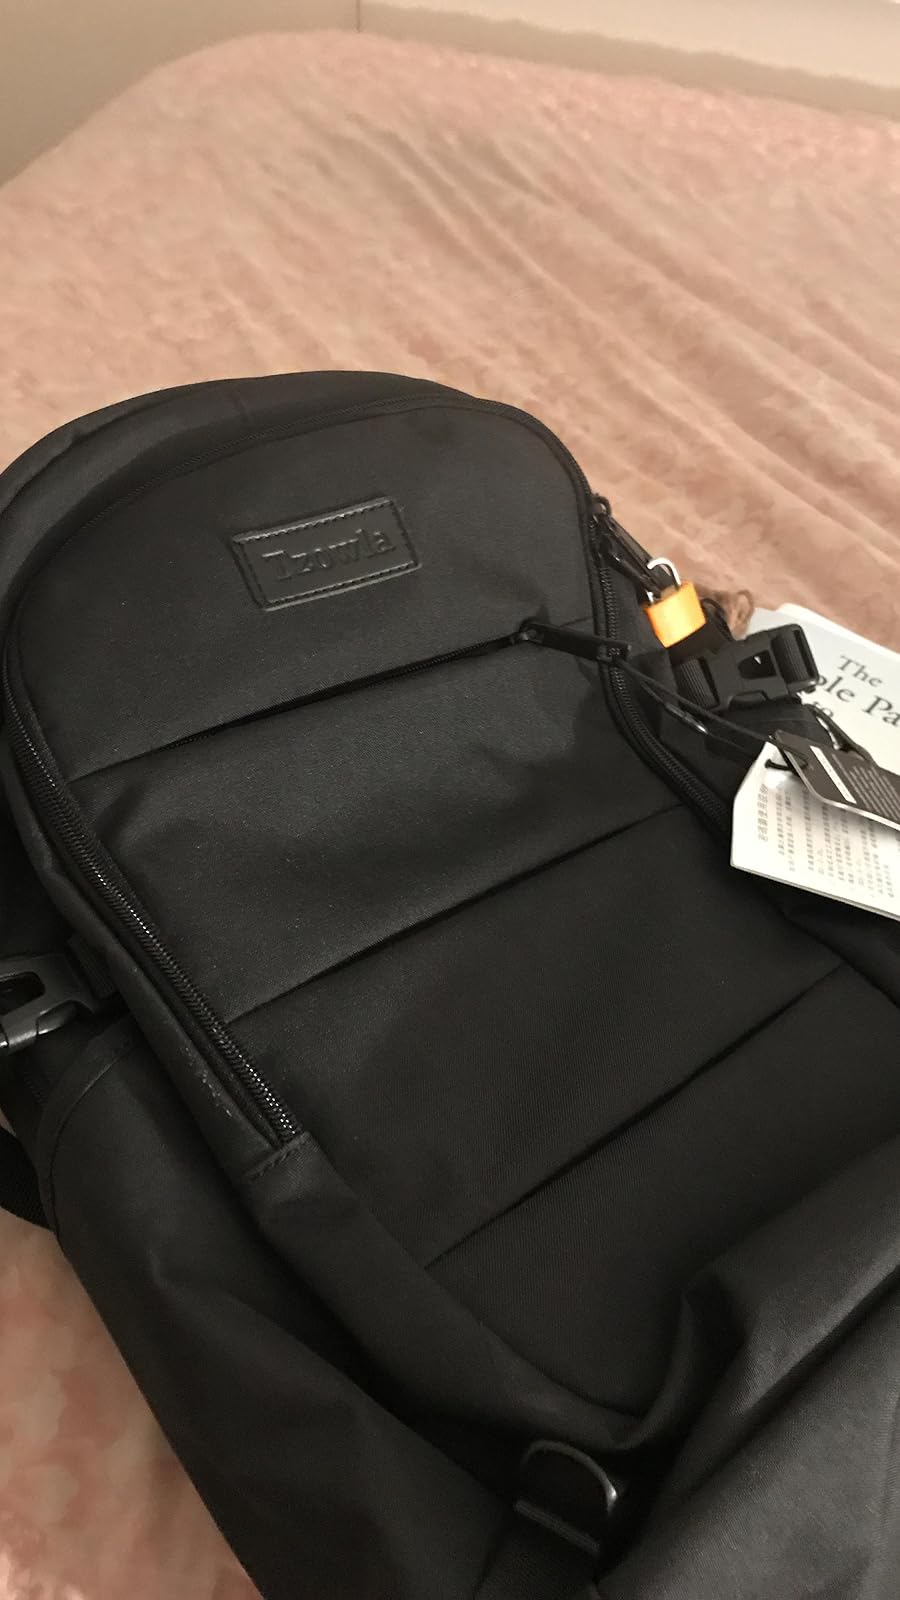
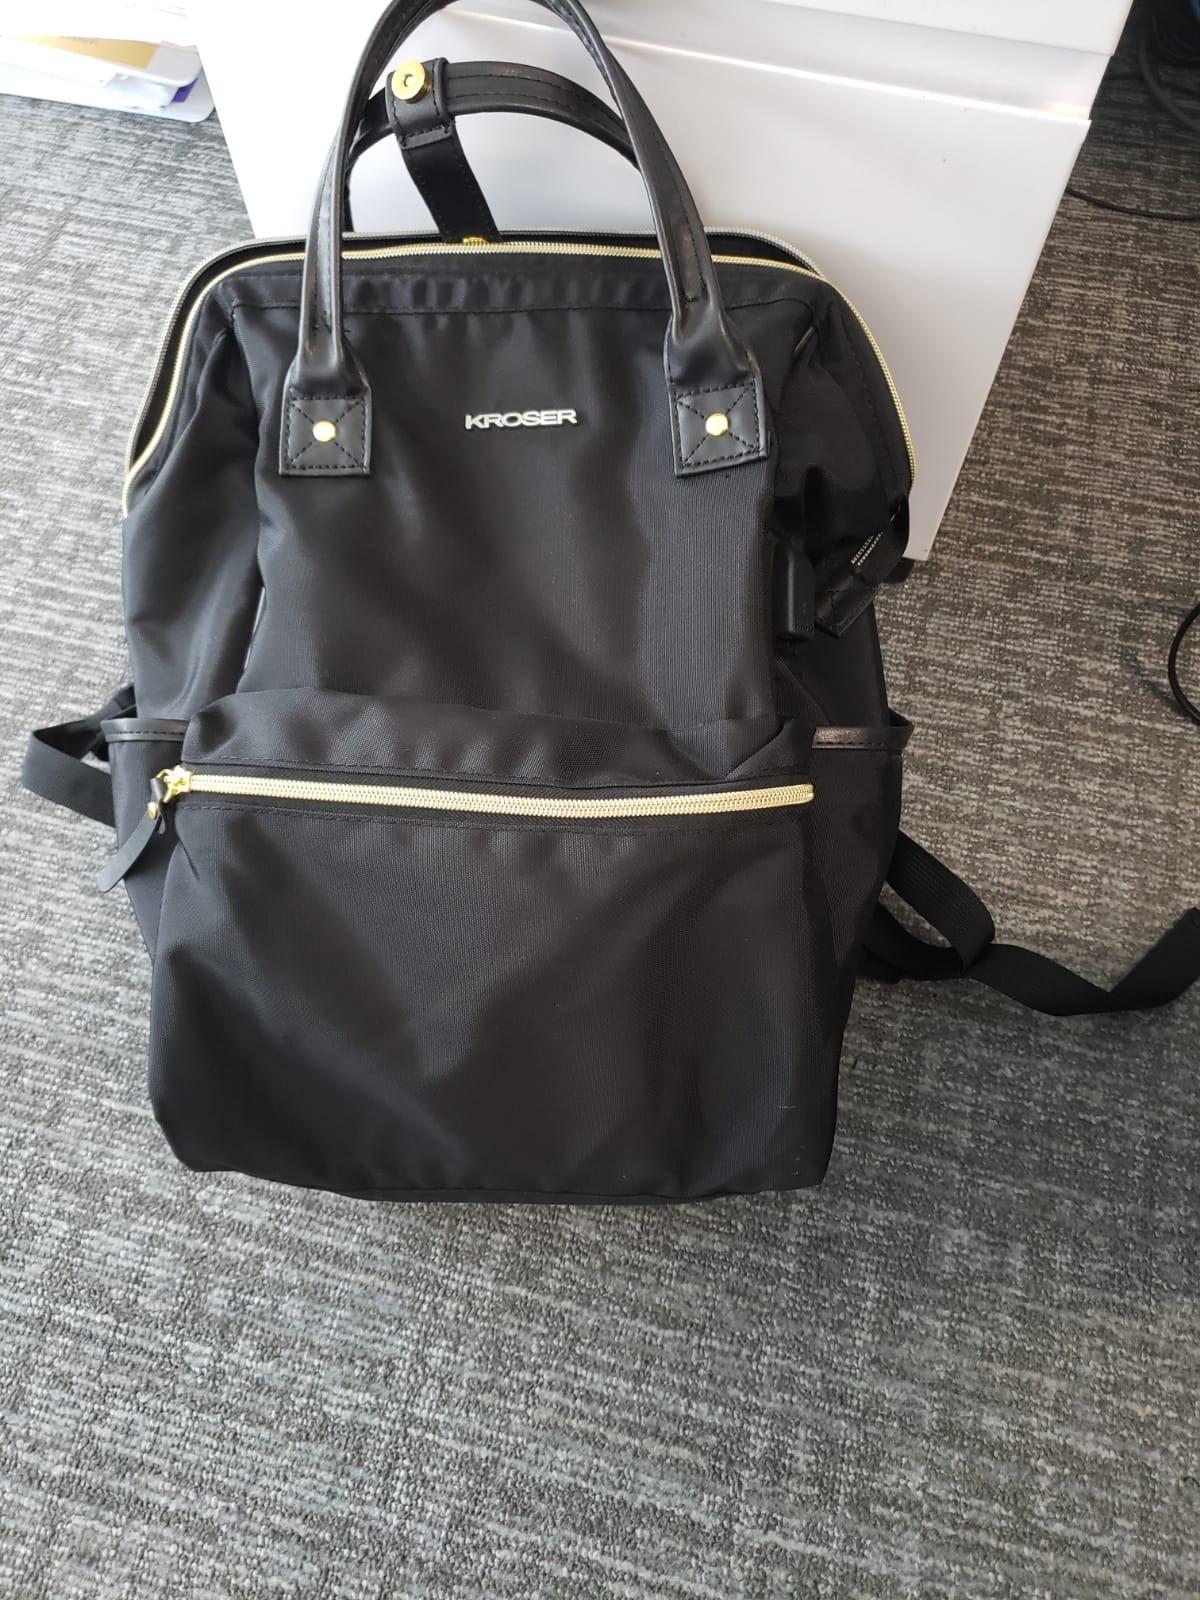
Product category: bag
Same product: no